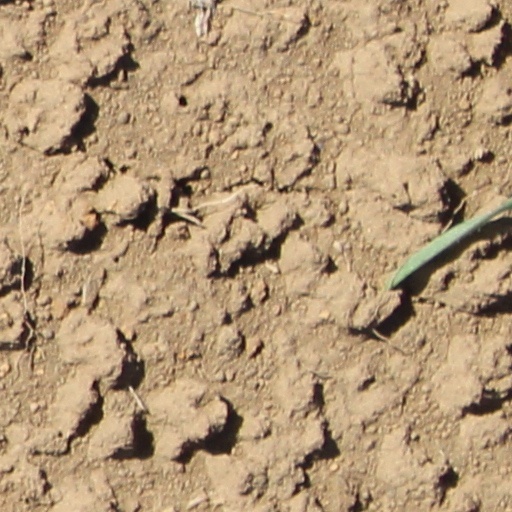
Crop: wheat